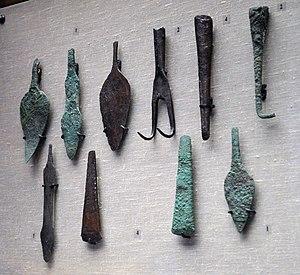
La culture des catacombes, entre 2800 et 2200 av. J.-C., désigne une culture de l'Âge du bronze ancien qui occupait essentiellement ce qui constitue aujourd'hui l'Ukraine. Elle succède à la culture du Dniepr moyen. Elle avait des liens avec la culture Yamna et semble être plus un terme géographique qui recouvre plusieurs cultures archéologiques plus petites qui lui sont liées.